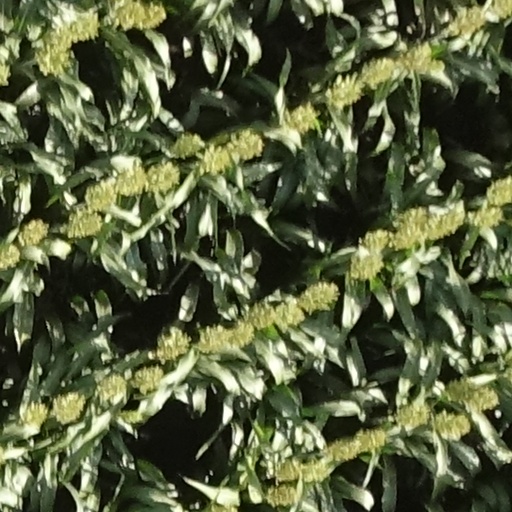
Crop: sorghum